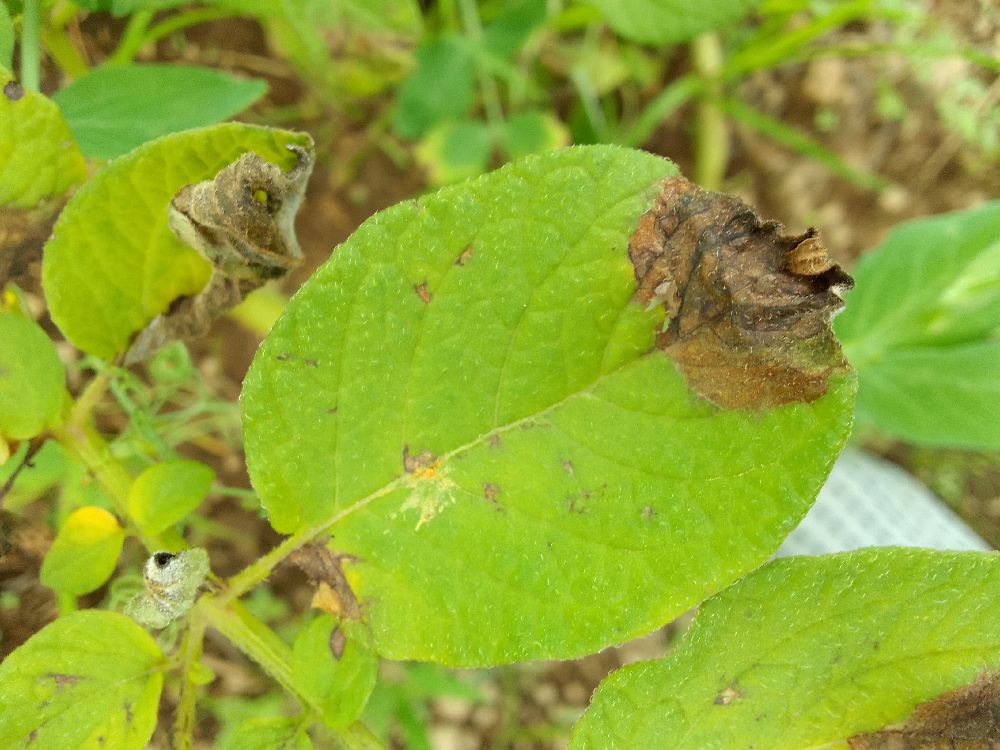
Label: Late blight